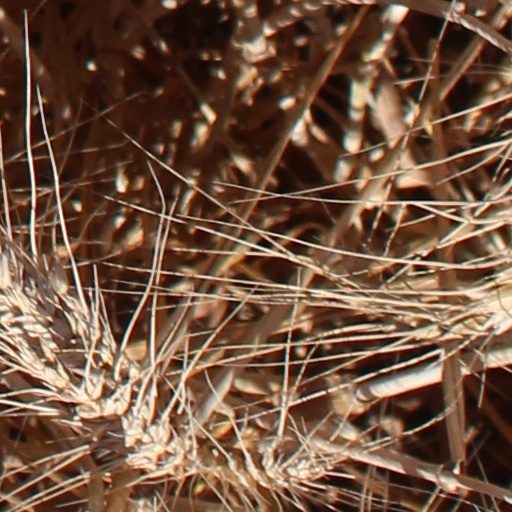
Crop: wheat